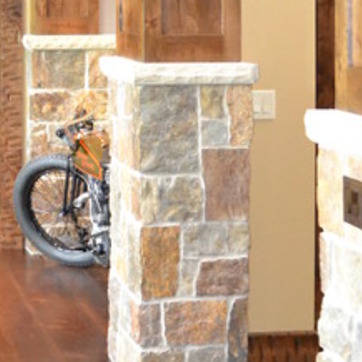
Material: stone